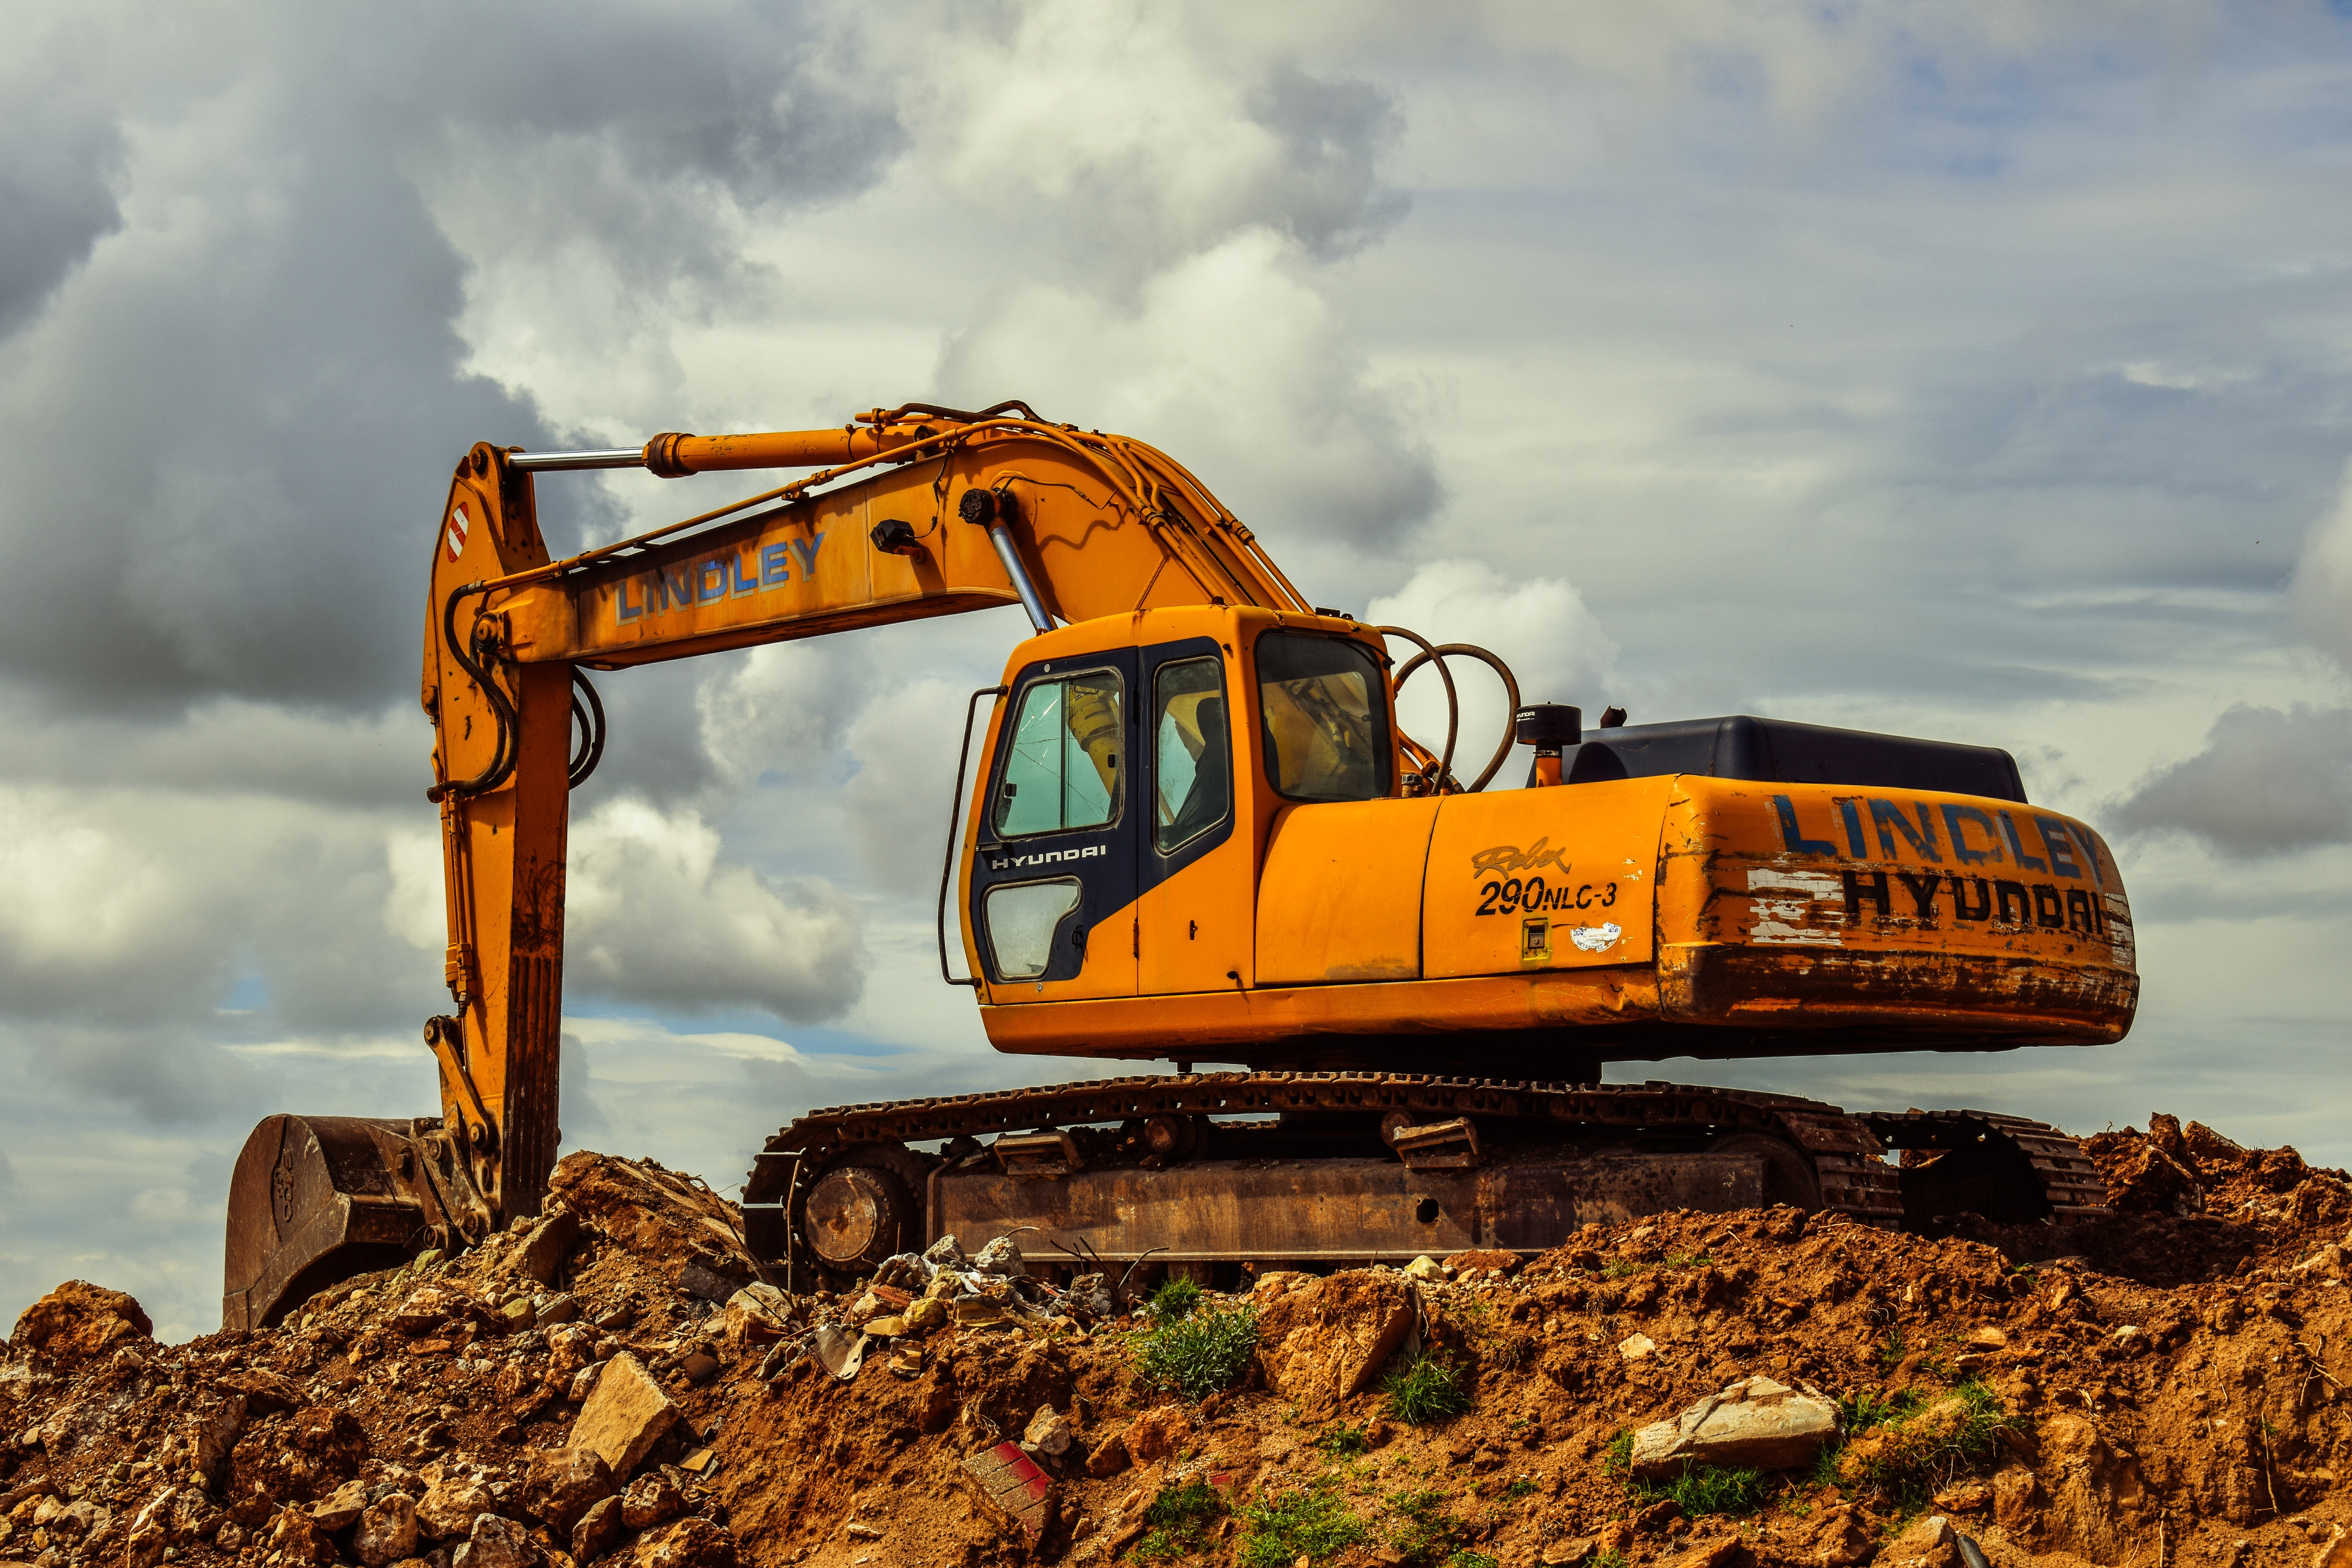
transport, vehicle, equipment, machinery, yellow, bulldozer, excavator, demolition, debris, heavy machine, construction equipment, off roading